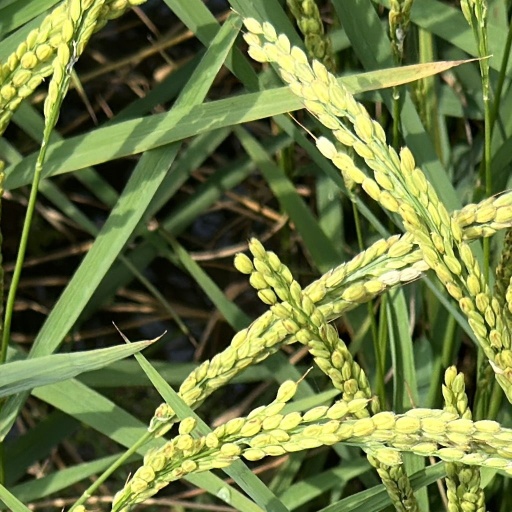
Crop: rice